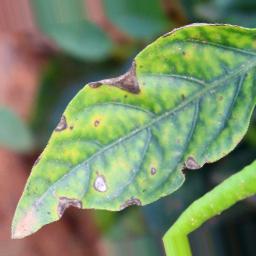
Label: nutritional